Culture of Hungary

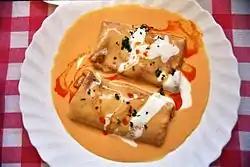
A nicely prepared "Hortobágyi palacsinta", served in Sopron

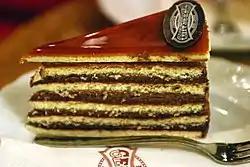
A slice from the Dobos Cake

Traditional dishes such as the world-famous Goulash ("gulyás" stew or "gulyásleves" soup) are popular. Dishes are often flavoured with paprika (ground red peppers), a Hungarian innovation. Thick, heavy Hungarian sour cream called "tejföl" is often used to soften the dish's flavour. The famous Hungarian hot river fish soup called Fisherman's soup or "halászlé" is usually a rich mixture of several kinds of poached fish.